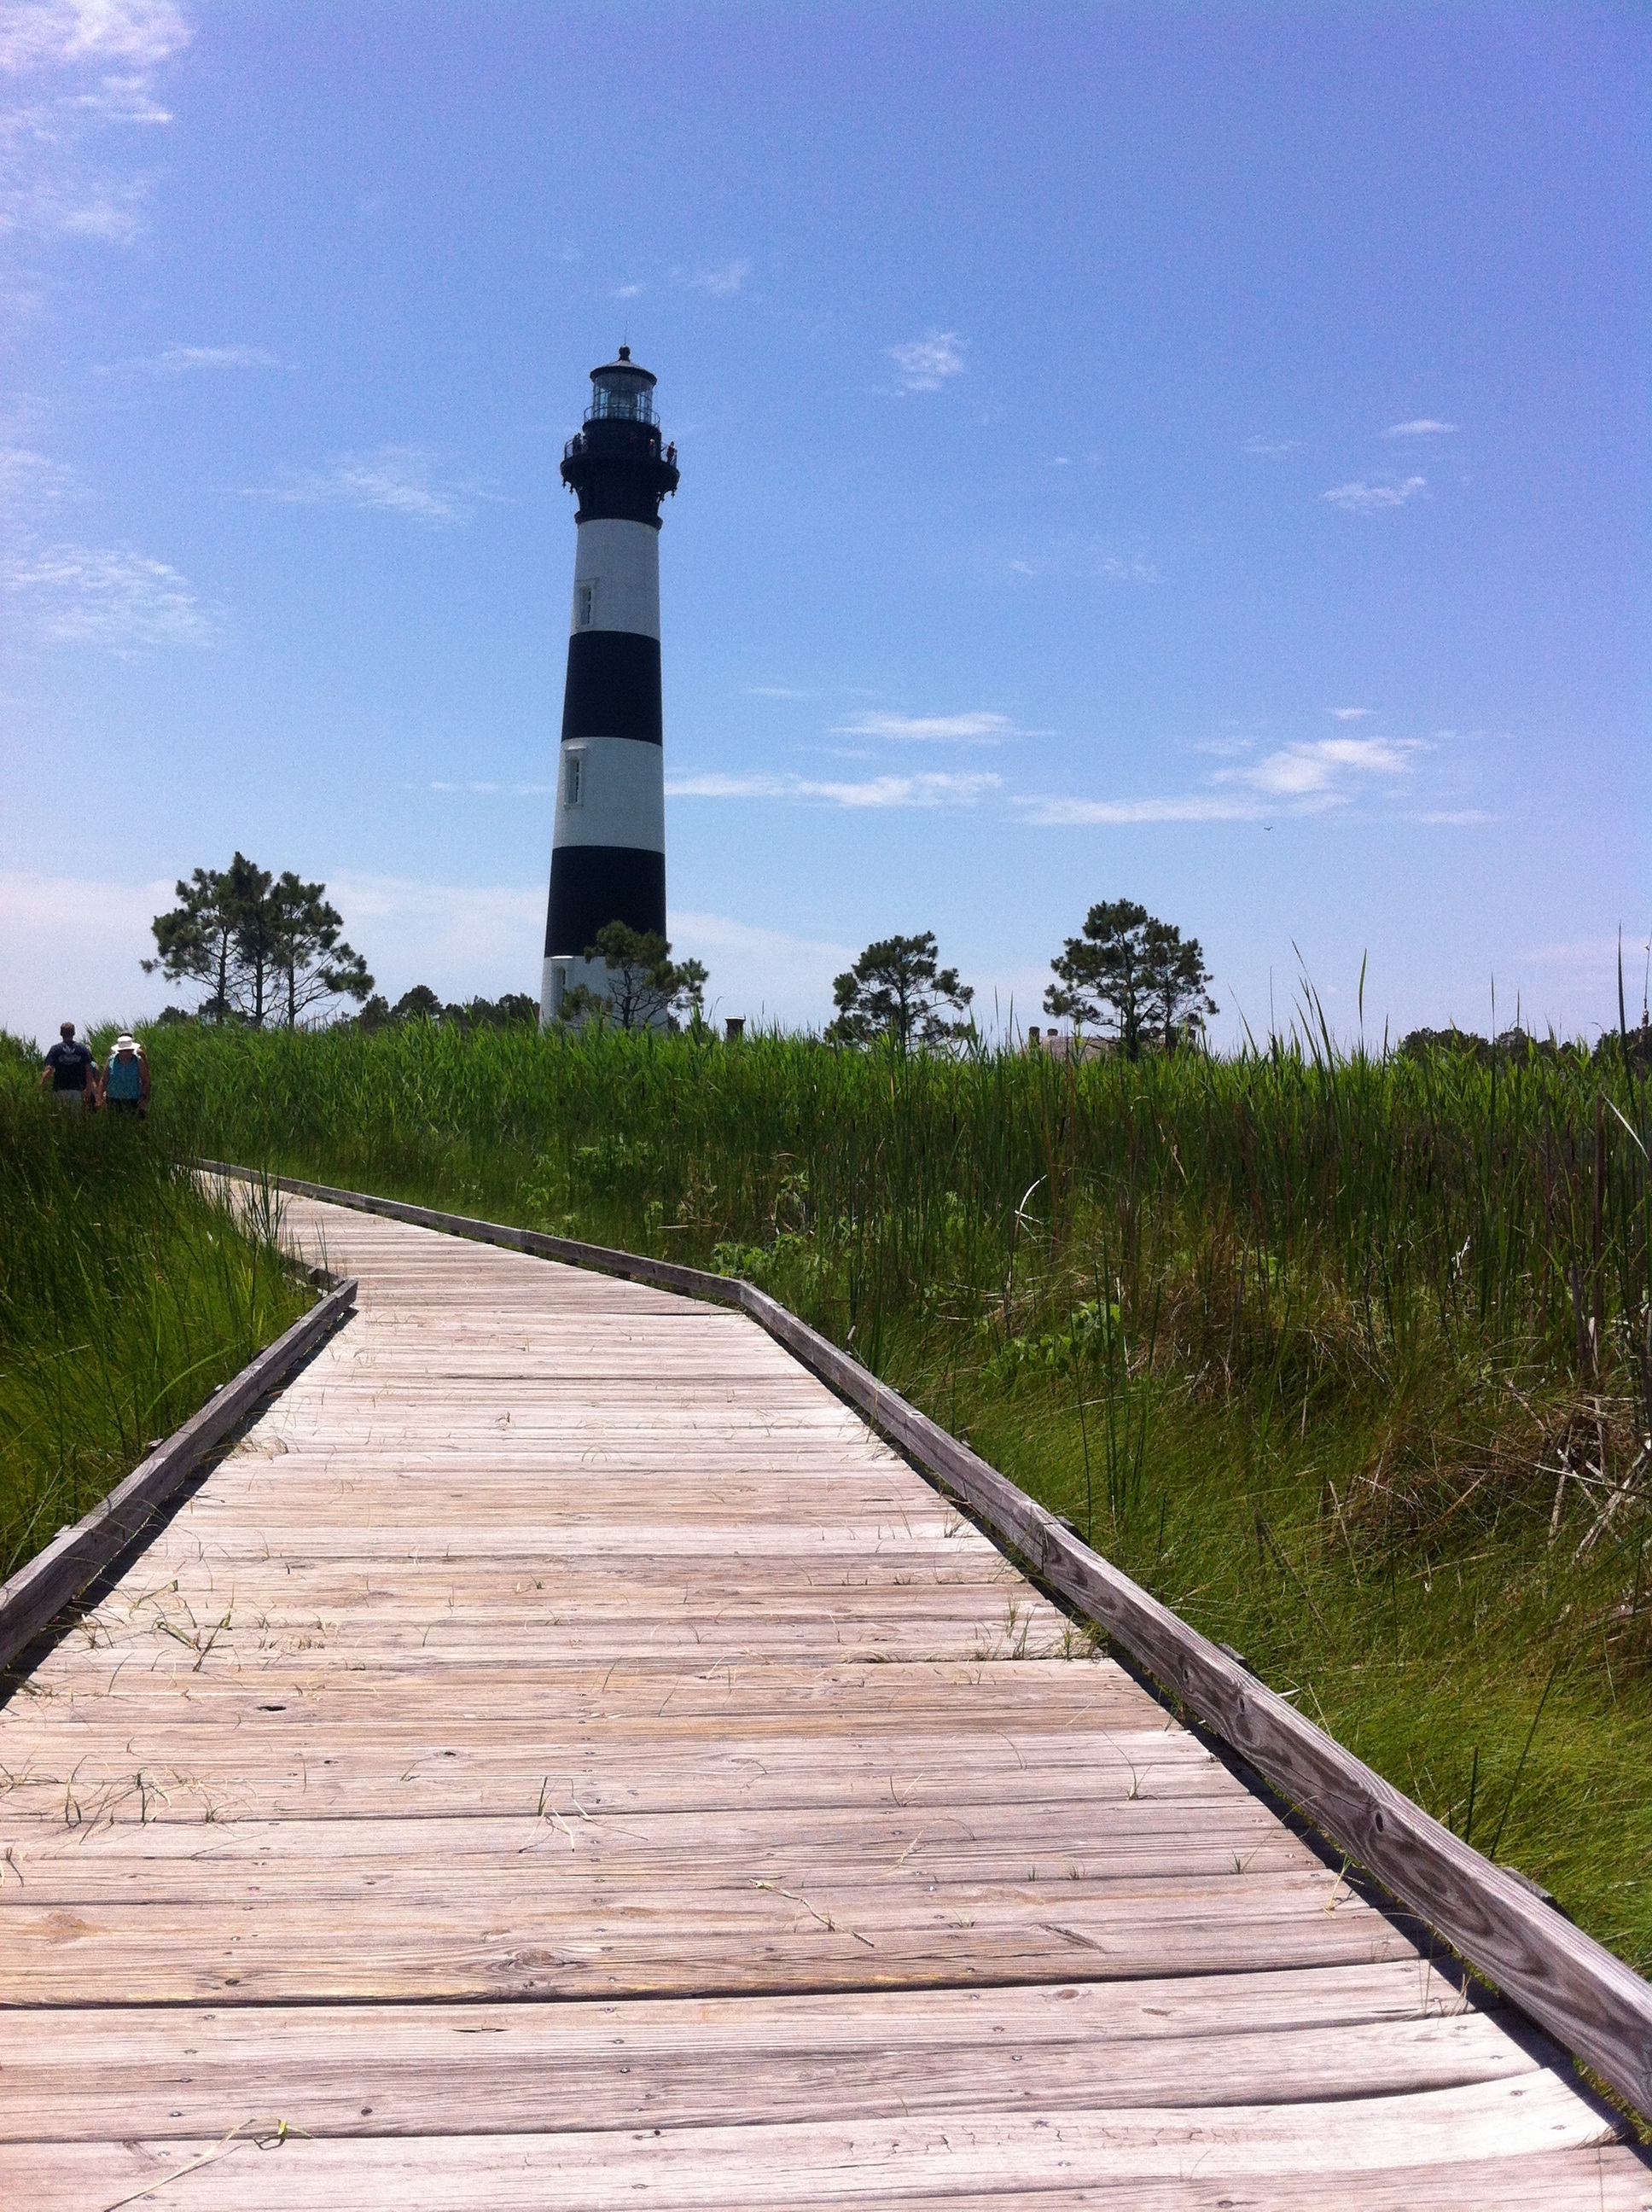
sea, coast, lighthouse, boardwalk, walkway, tower, beacon, historic, waterway, north carolina, bodie, outer banks, obx